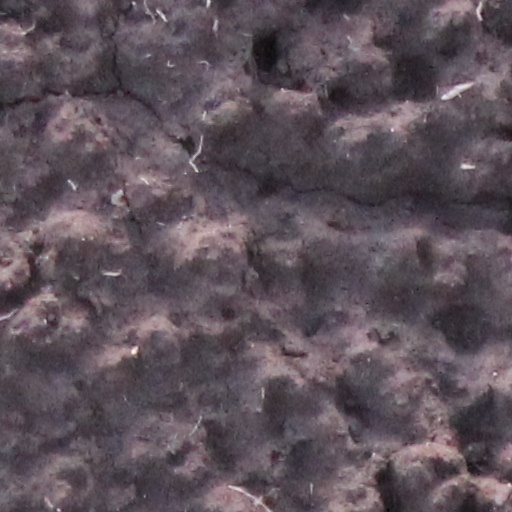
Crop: wheat